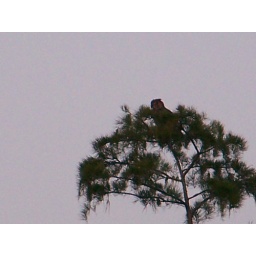
hawk chillin on top of pine tree in back yard area